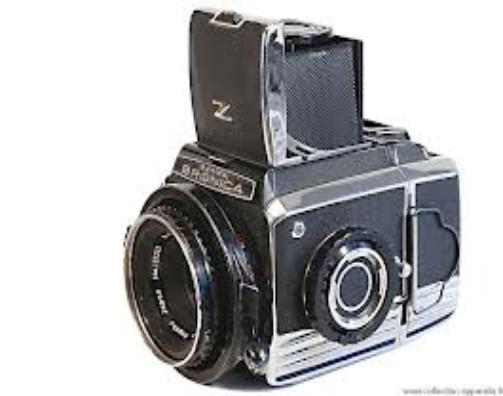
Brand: Bronica
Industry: Electronic